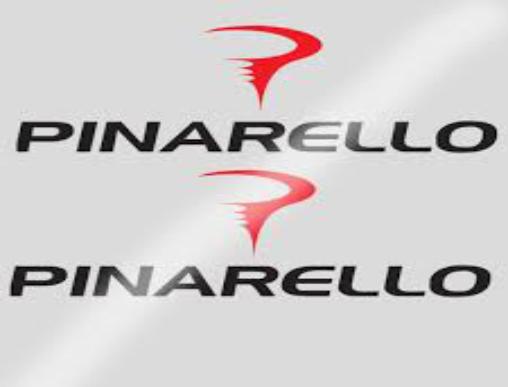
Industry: Transportation